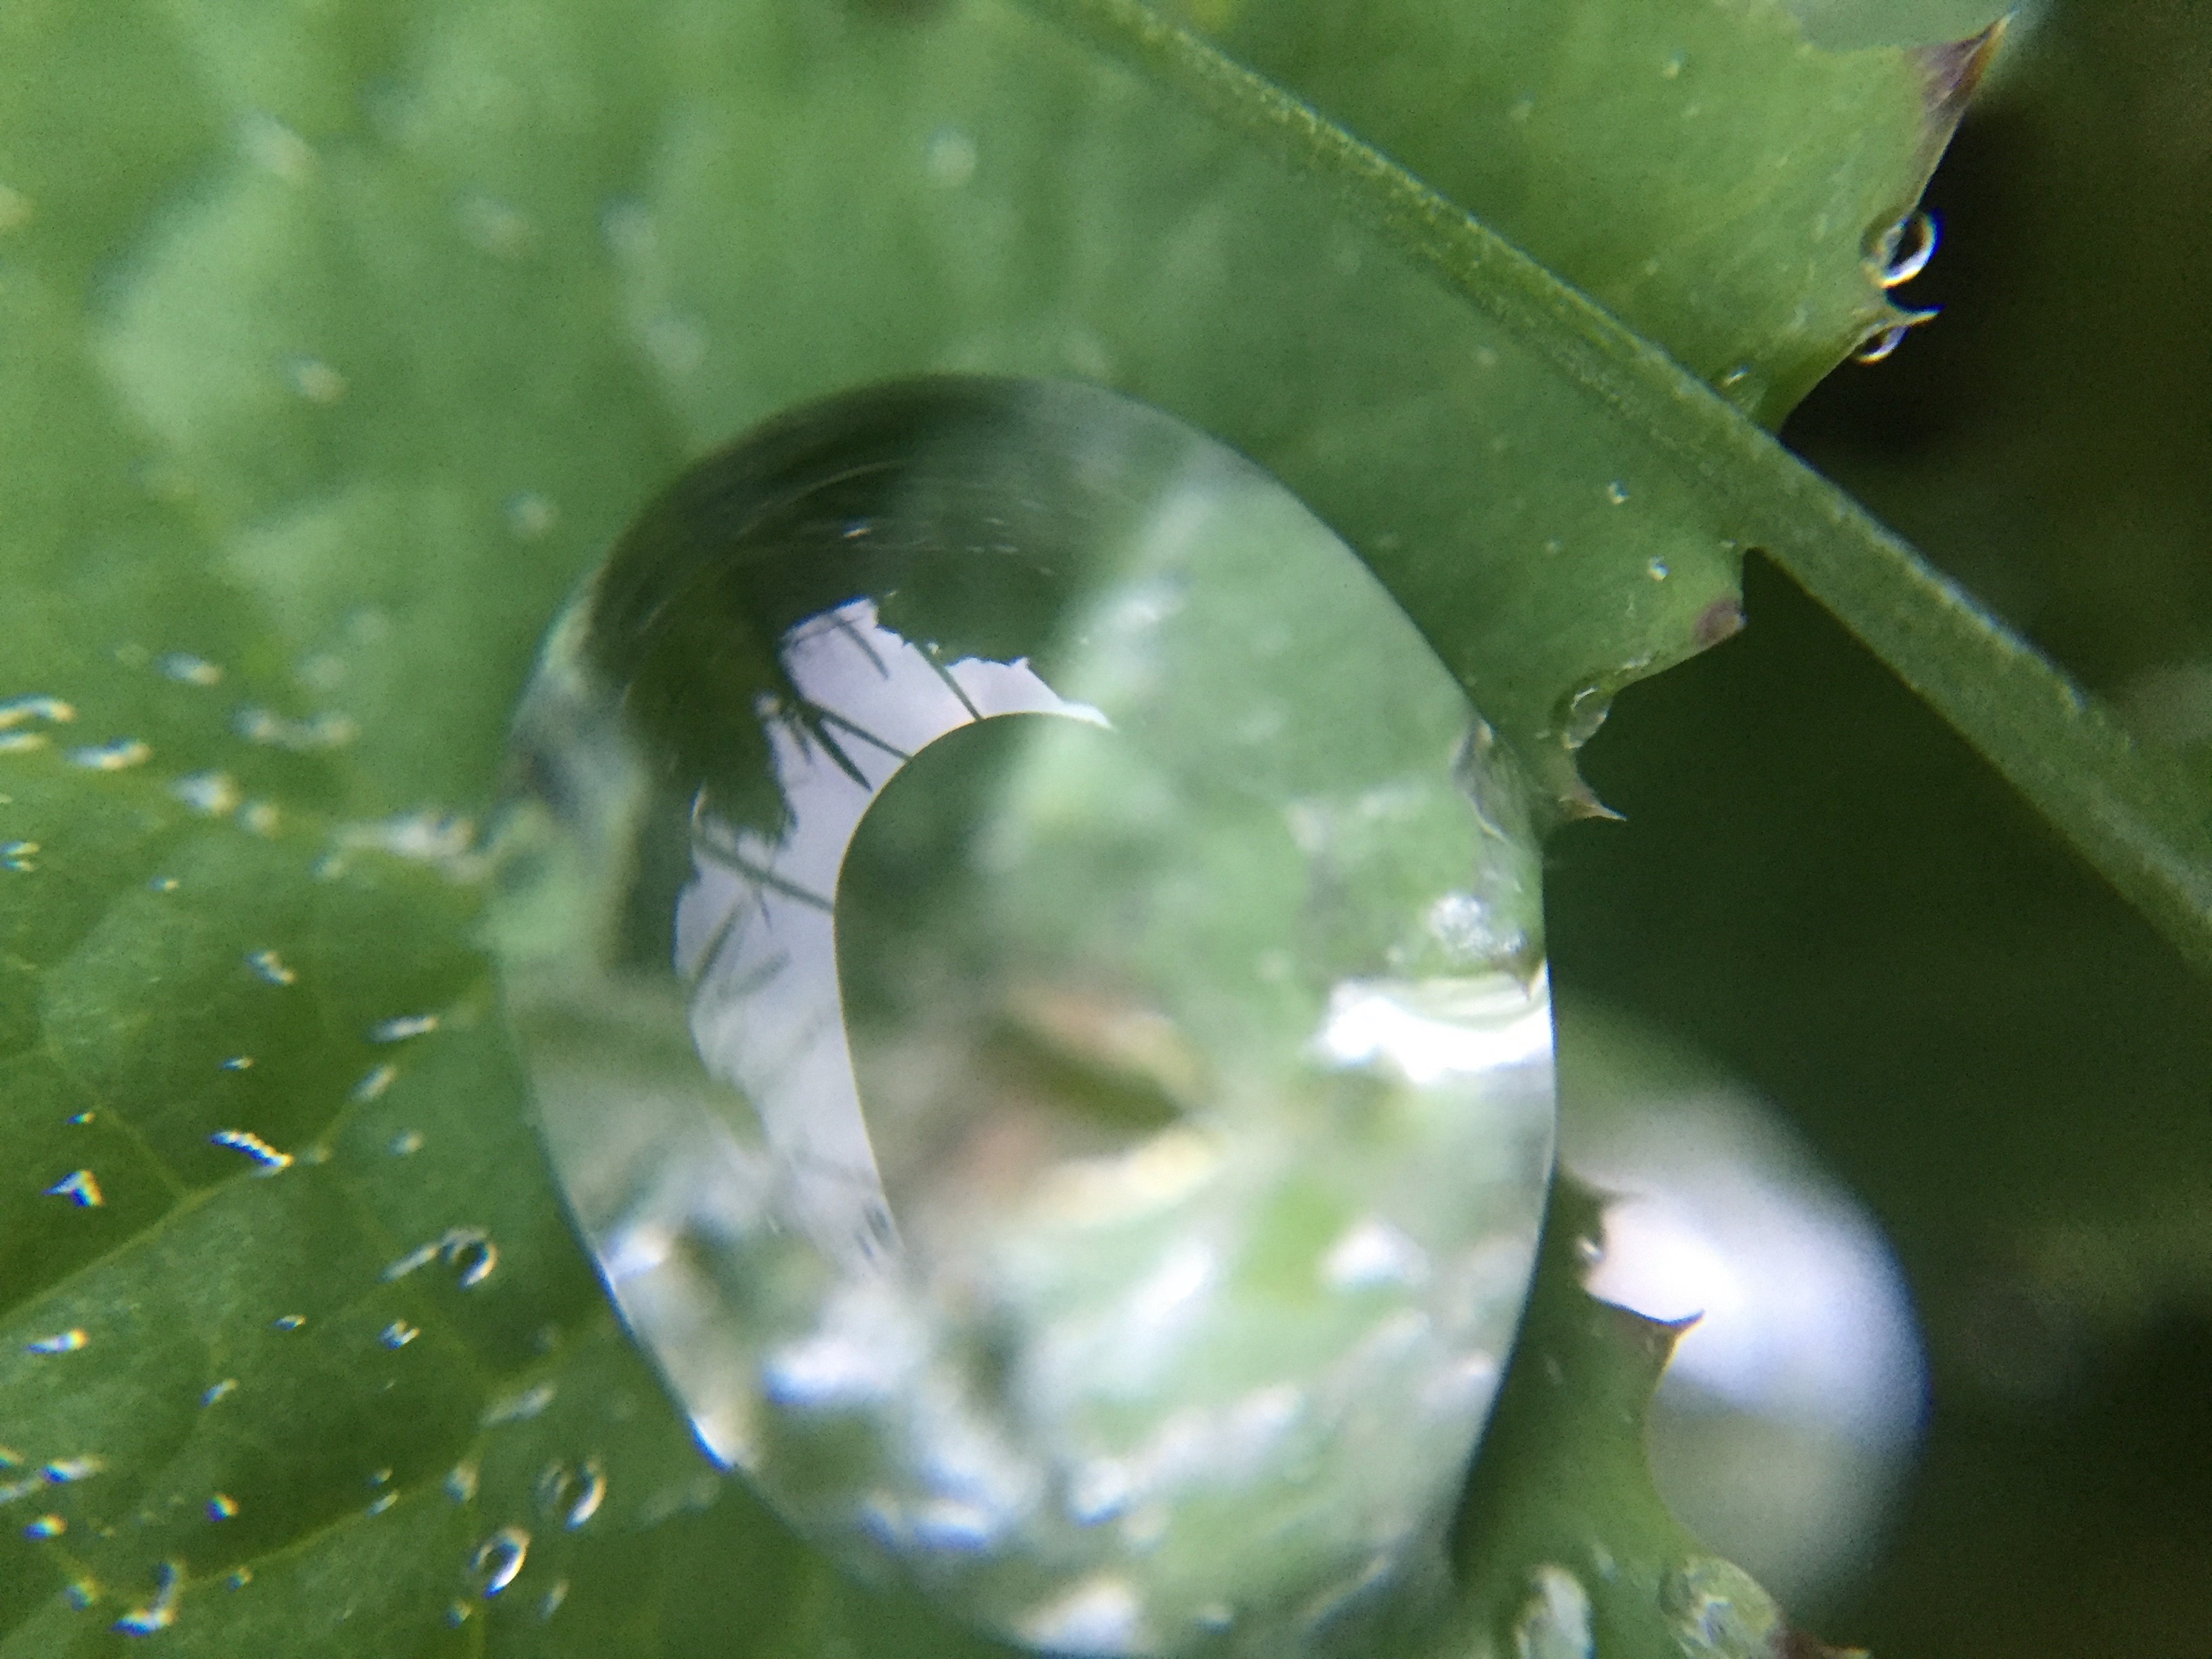
water, nature, grass, drop, dew, plant, photography, leaf, flower, green, botany, flora, close up, moisture, macro photography, plant stem